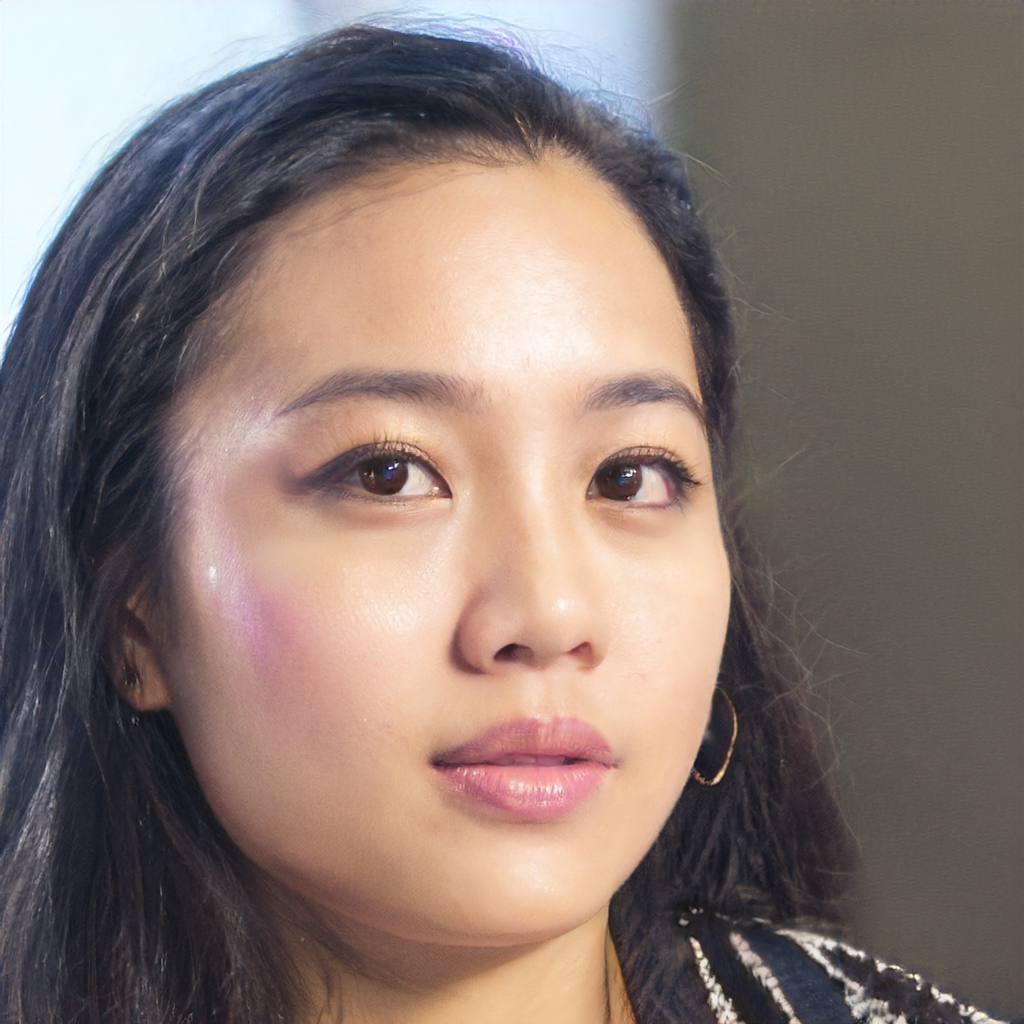
Label: Colored